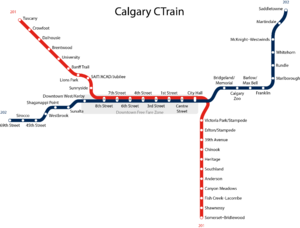
Le C-Train est le réseau de transport en commun ferroviaire de type de métro léger la ville de Calgary en Alberta au Canada. Il est géré par Calgary Transit une administration de la ville.